Shanghai Symphony Orchestra

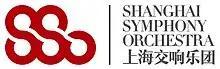

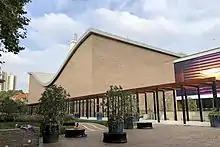
Shanghai Symphony Hall designed by Arata Isozaki

The Shanghai Symphony Orchestra is a symphony orchestra in Shanghai, China. Its music director is Long Yu.